Peppe Femling

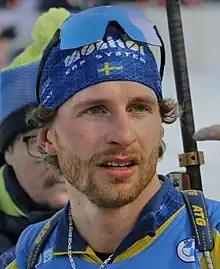
Peppe Femling in 2023

Hans Wilhelm "Peppe" Femling (born 24 March 1992) is a Swedish former biathlete. He competed in the Biathlon World Cup and represented Sweden at the Biathlon World Championships 2016. He won an Olympic gold medal as part of the Swedish men's relay team in PyeongChang 2018.